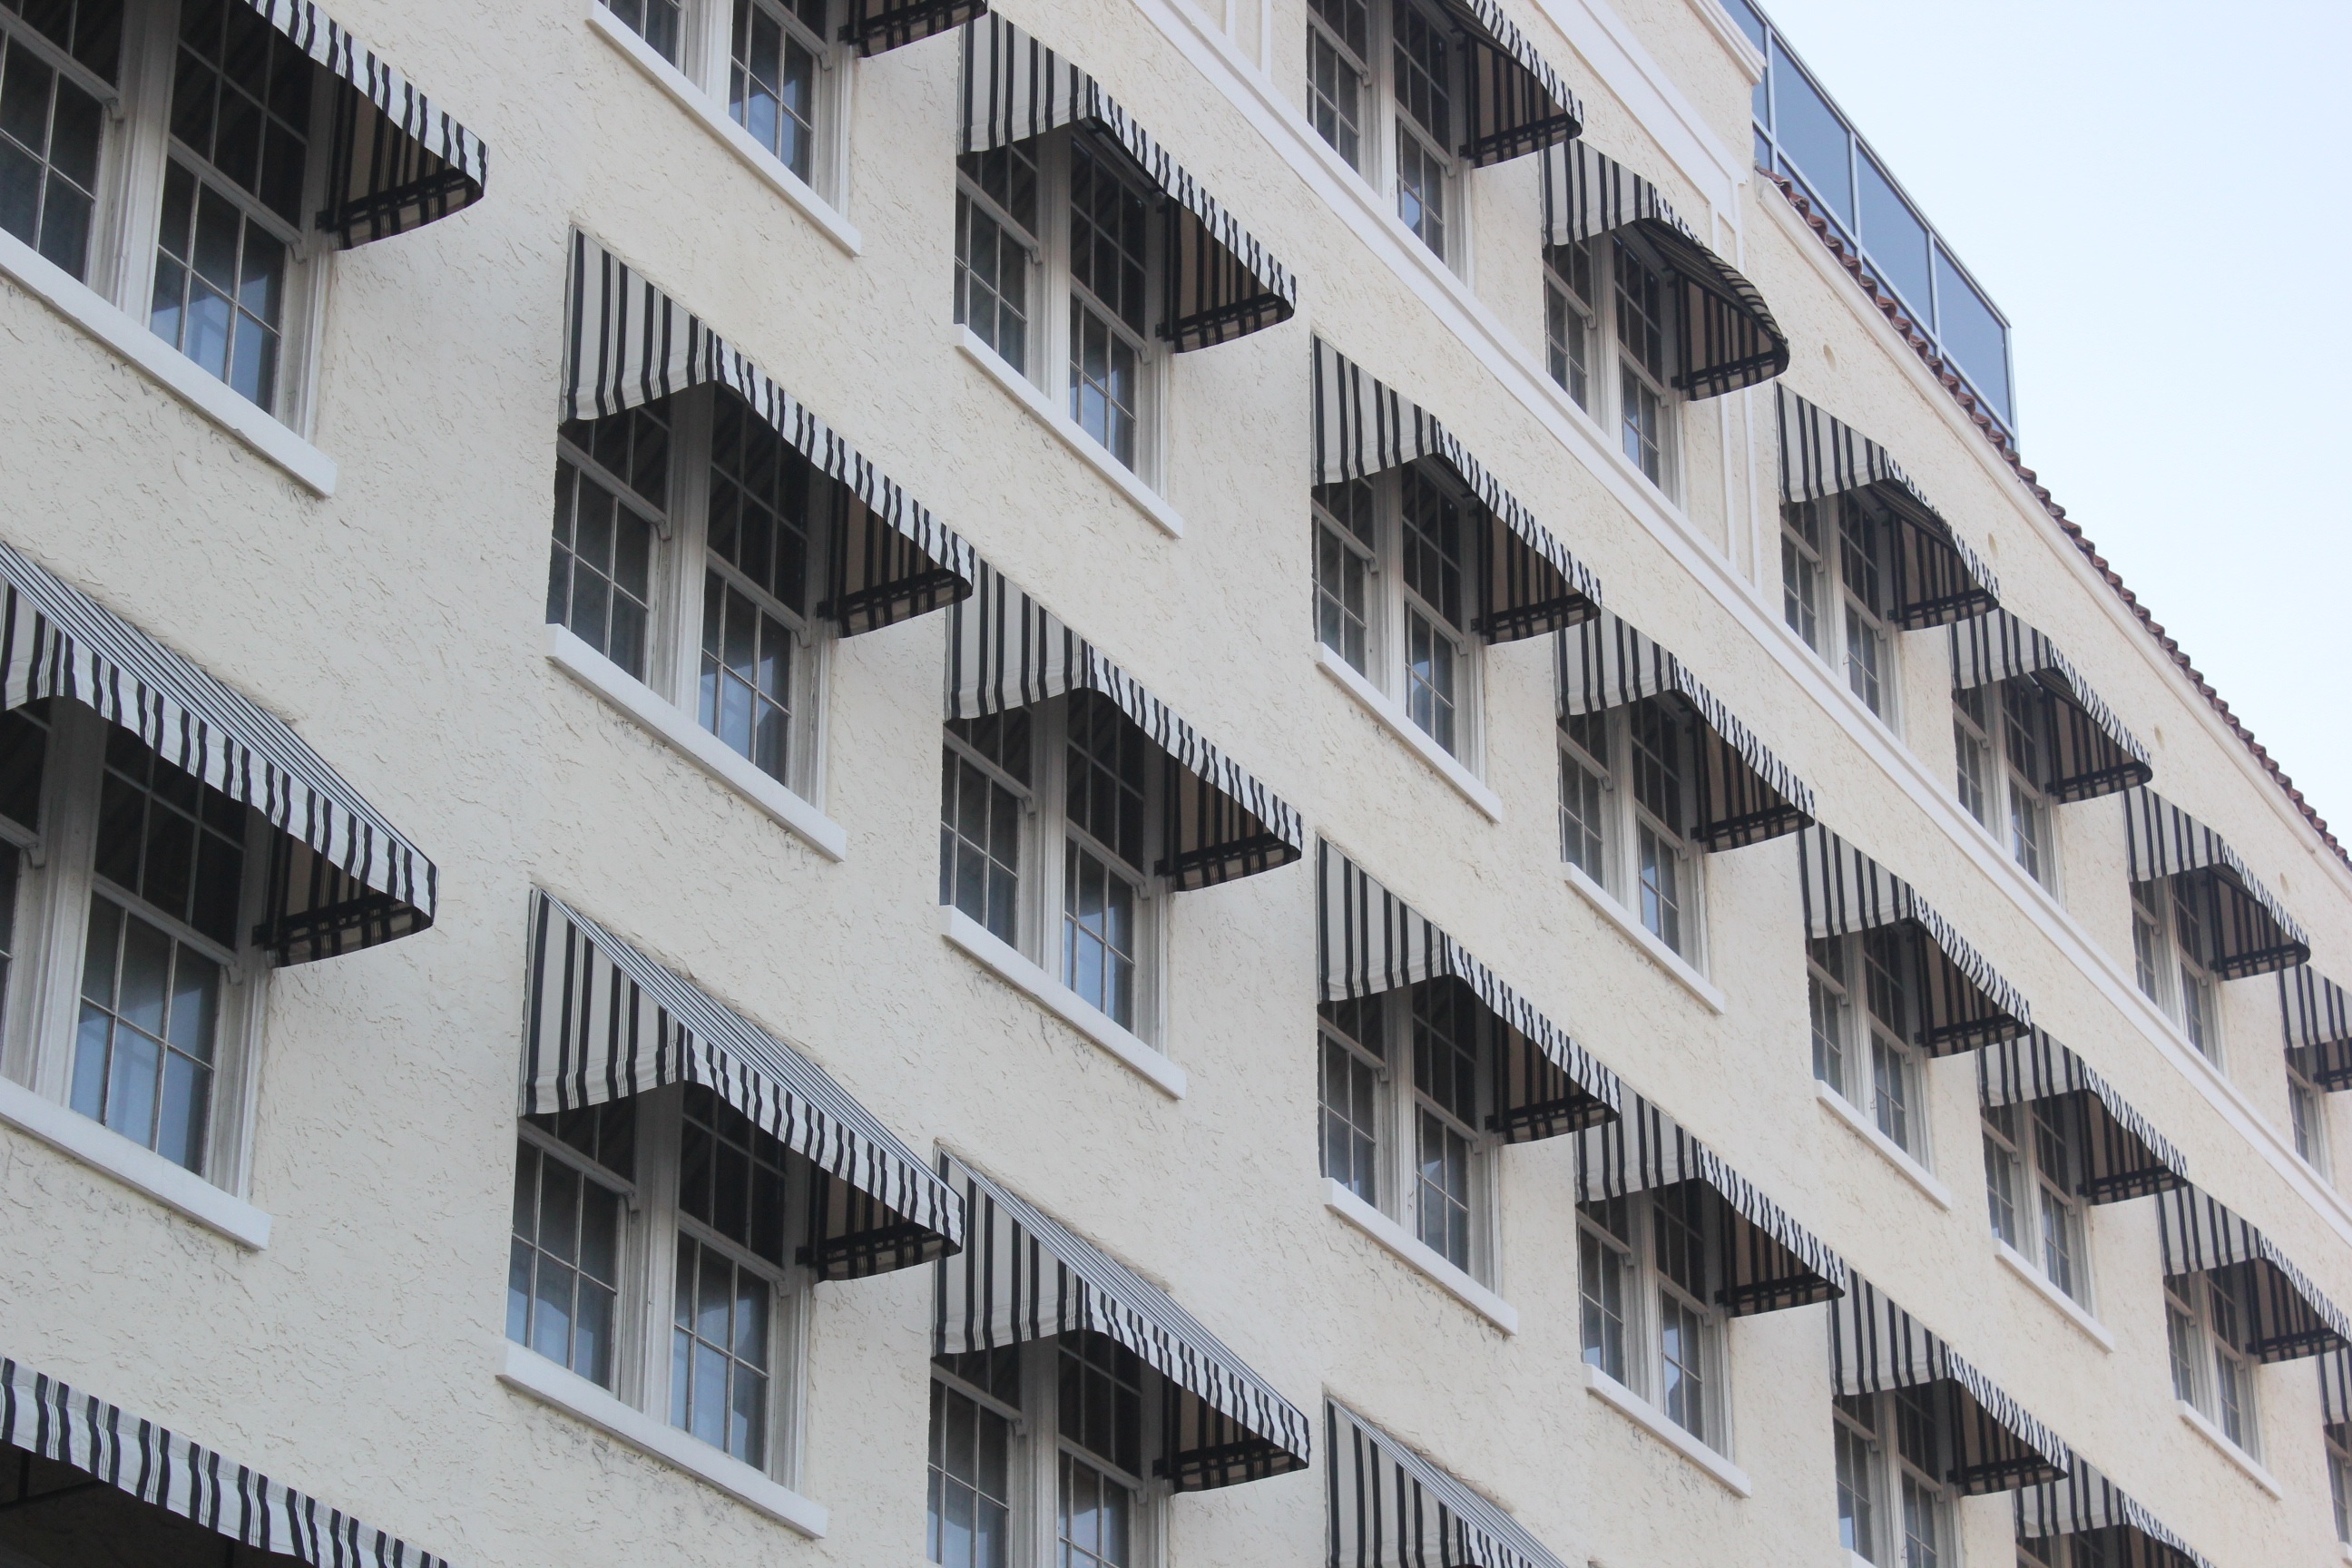
architecture, window, building, skyscraper, wall, downtown, decoration, plaza, facade, property, apartment, tower block, modern architecture, windows, condominium, neighbourhood, residential area